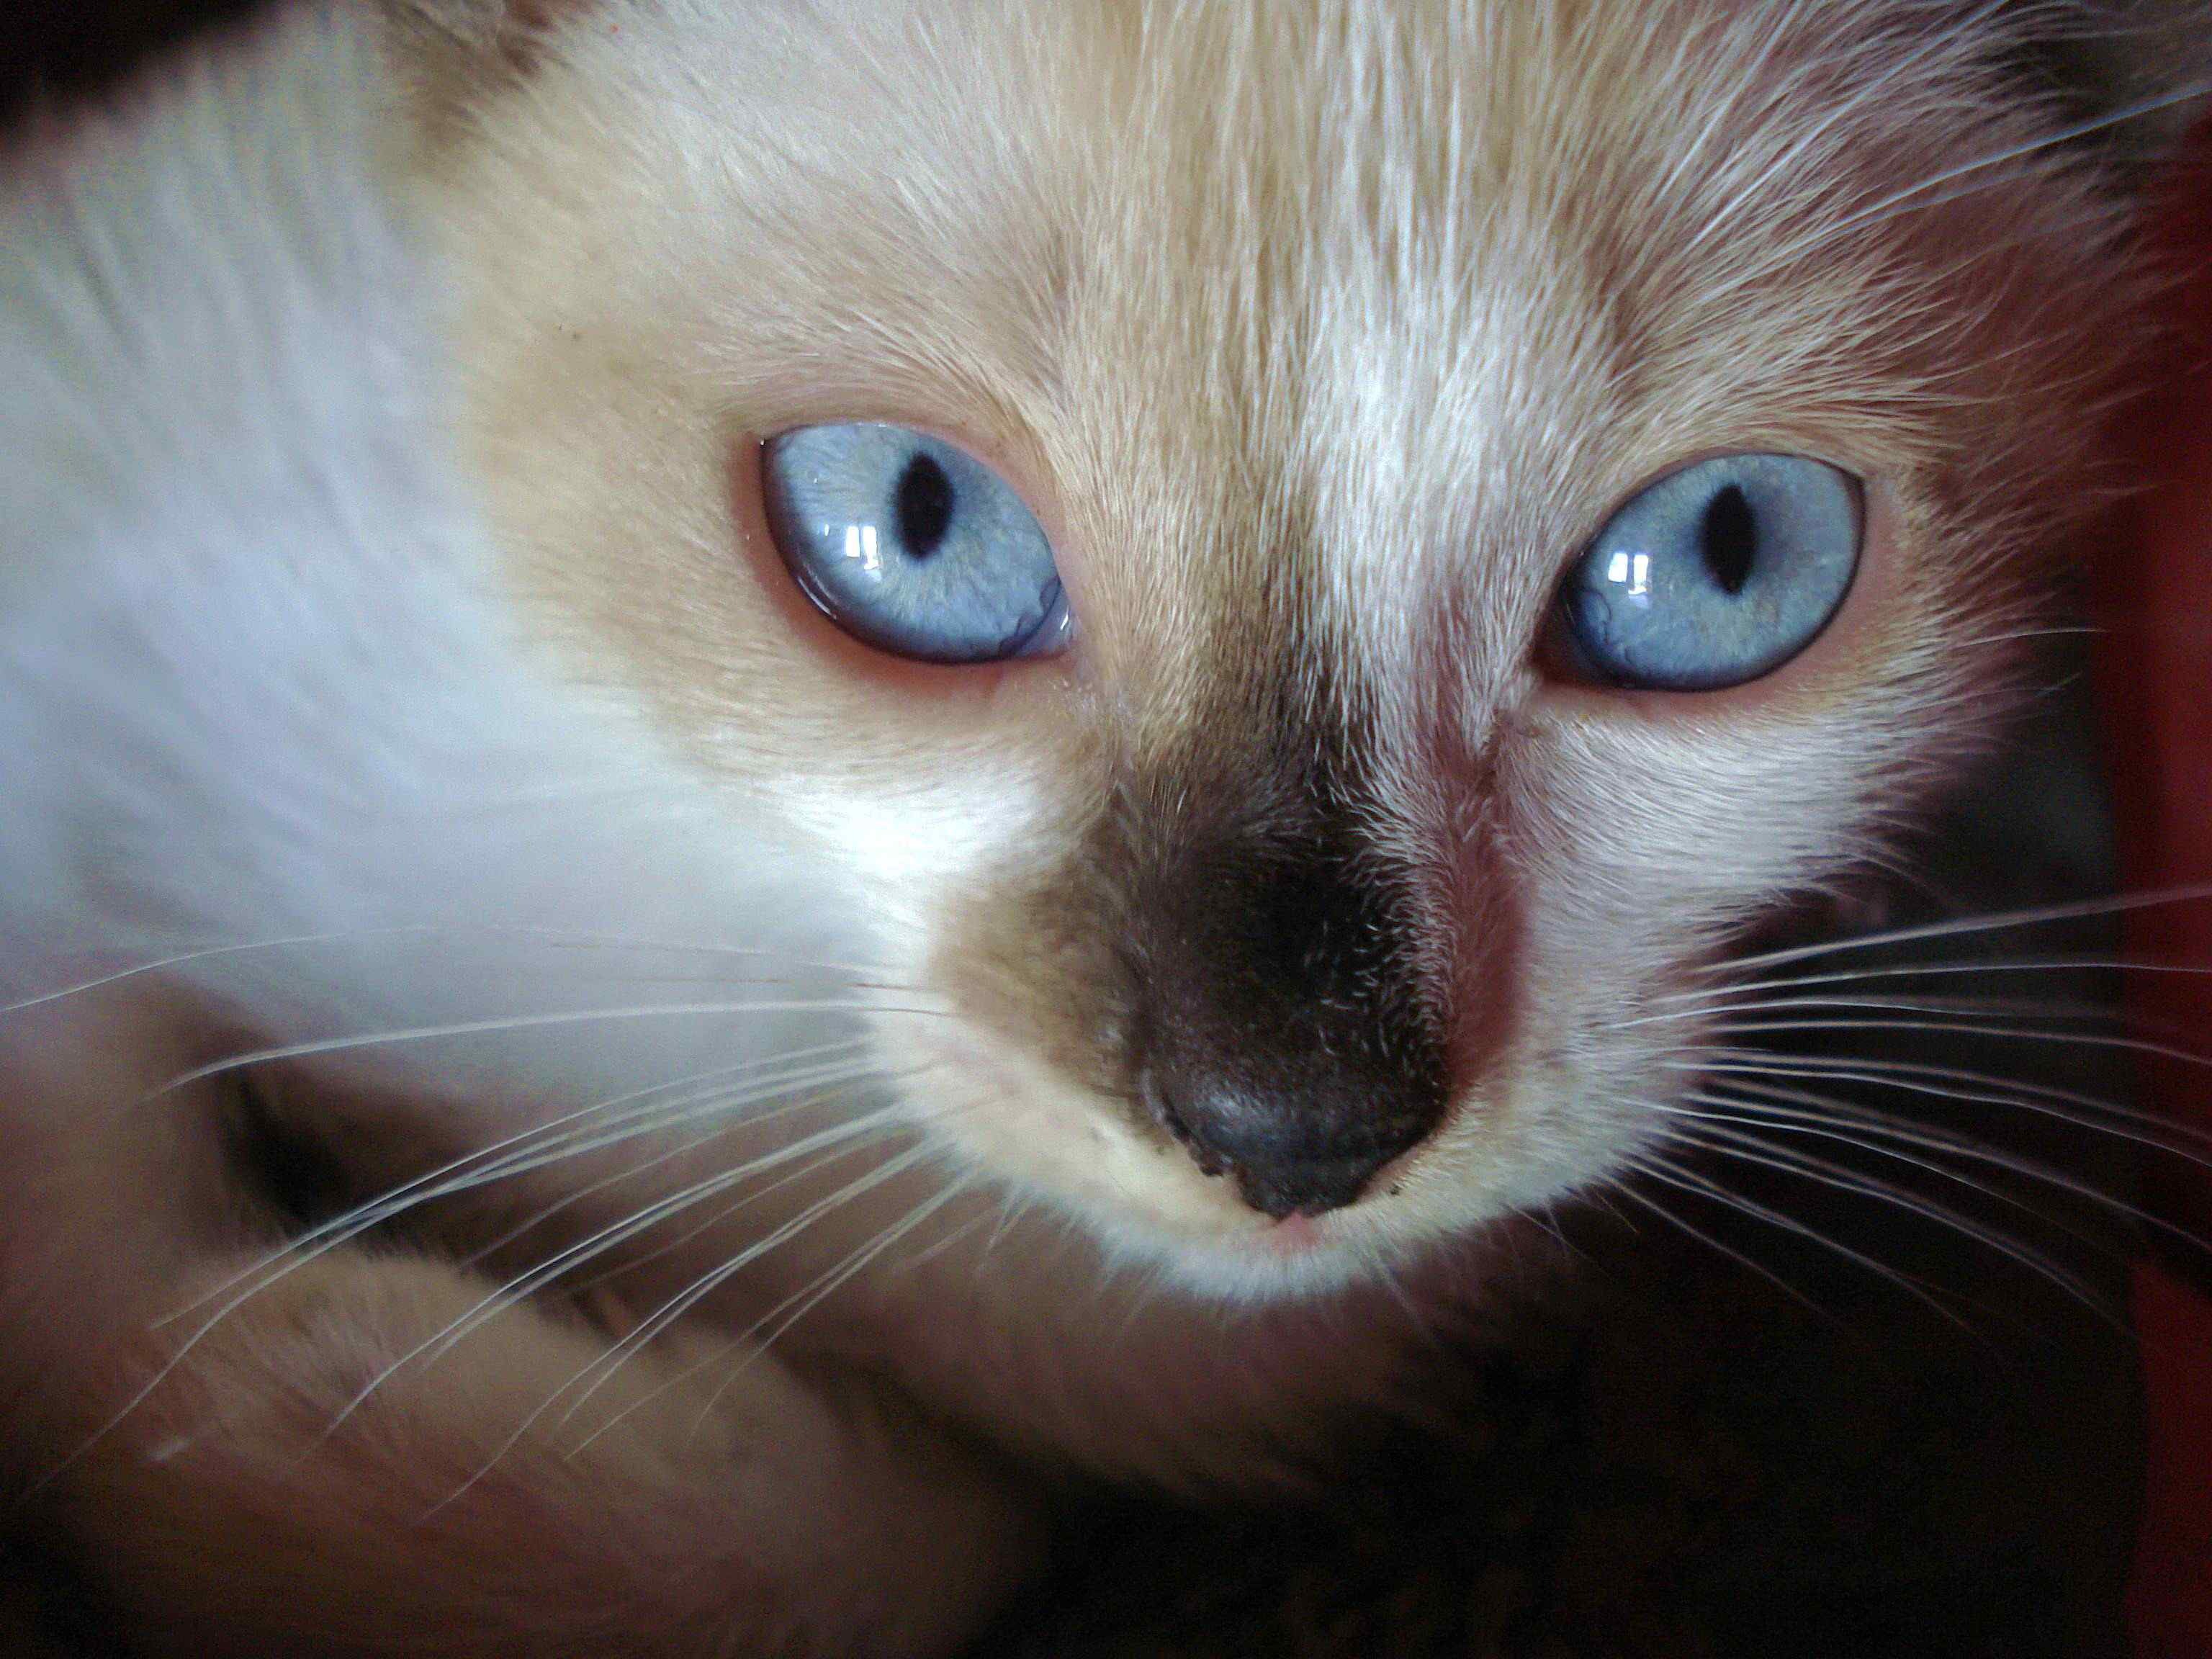
sharp, white, cute, looking, wildlife, kitten, cat, mammal, blue, illuminated, close up, cats, nose, eyes, whiskers, kitty, snout, eye, animals, bright, furry, mammals, vertebrate, domestic, organ, adorable, staring, dark background, stares, macro photography, black background, small to medium sized cats, cat like mammal, carnivoran, domestic short haired cat